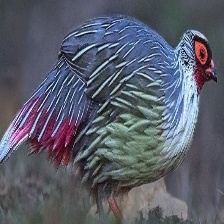
Species: BLOOD PHEASANT
Scientific name: ITHAGINIS CRUENTUS